Henriksdal Spring Tour

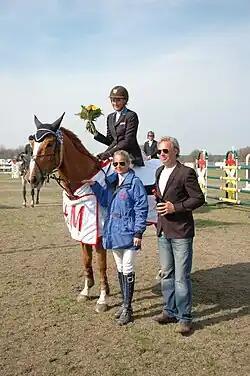
Malin Baryard and Ragnar Bengtsson hand over the prize to the winner of Henriksdal Spring Tour's Grand Prix 2009, Norwegian Cecilie Hatteland.

Henriksdal Spring Tour is a new and independent elite horse show arranged over two weekends at Henriksdal's estate in Blentarp, Skåne in Sweden.